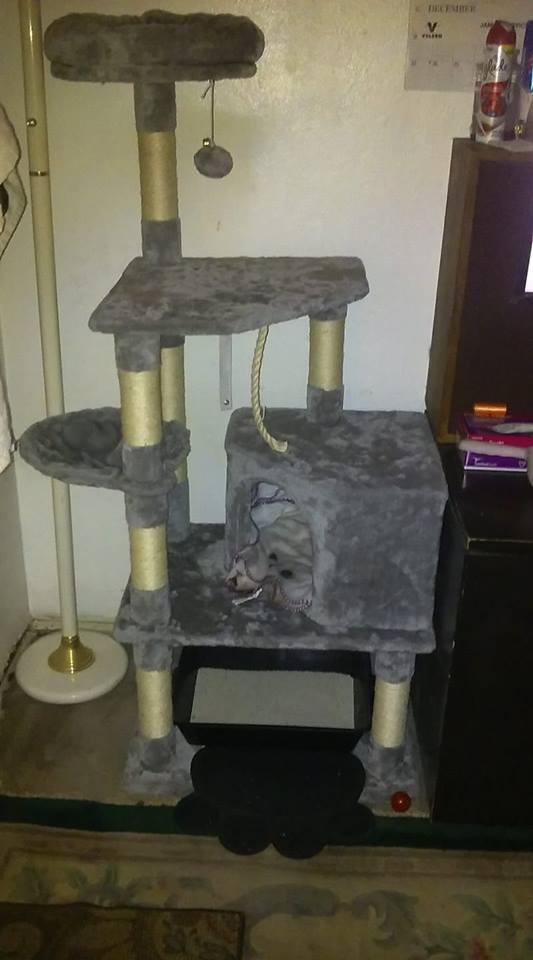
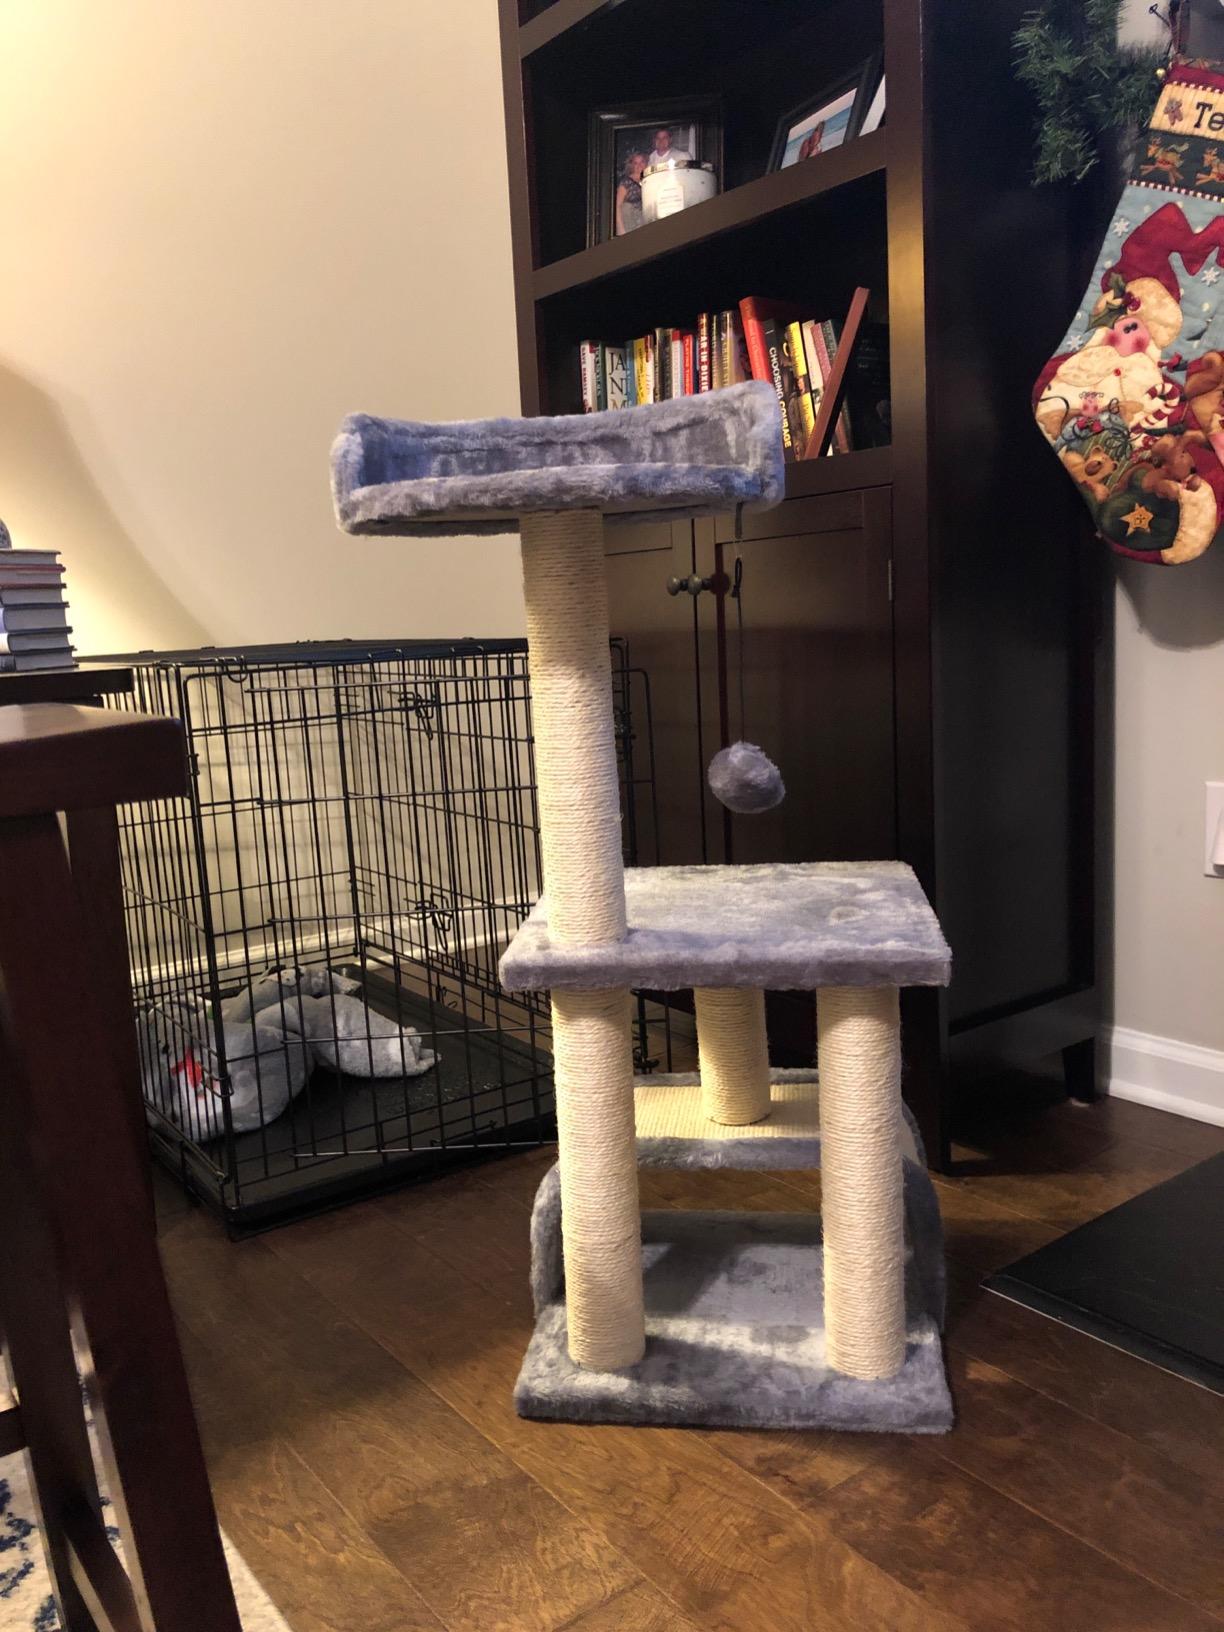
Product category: items_cat tree
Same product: no